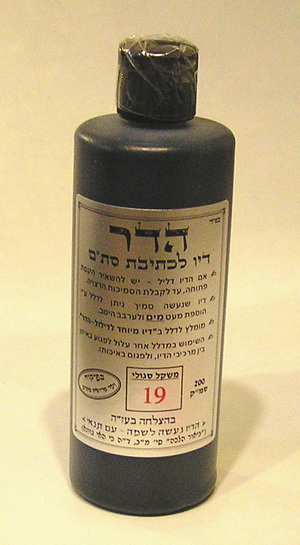
Le Sefer Torah, le livre le plus saint et révéré du judaïsme.